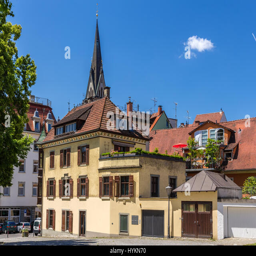
buildings in the city center